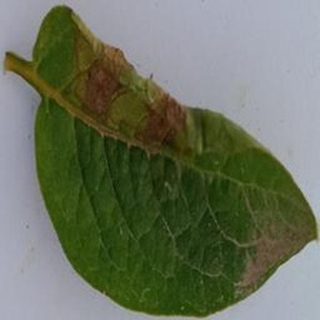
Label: potato_late_blight